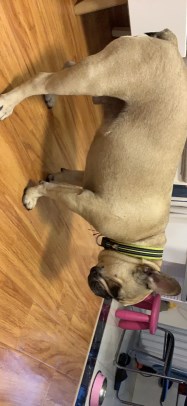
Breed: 1121-n000002-French_bulldog